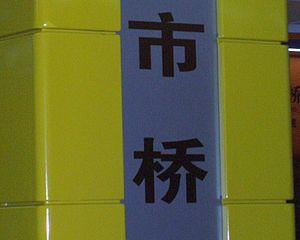
Station Shiqiao du Métro de Canton